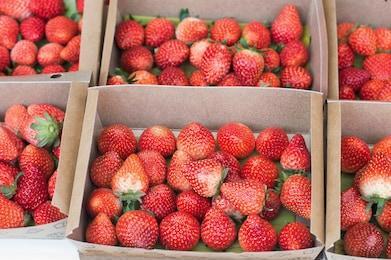
Label: Strawberry